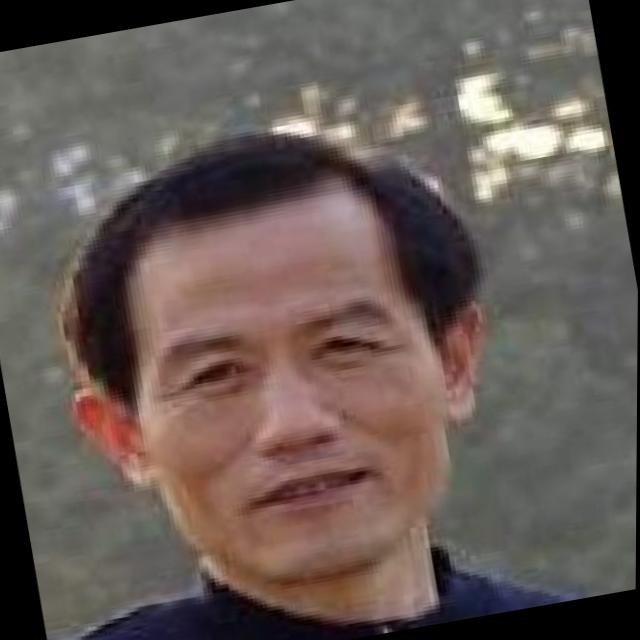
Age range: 45-64